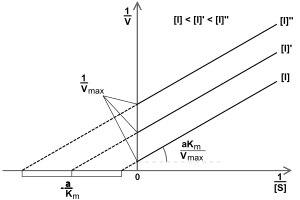
Un inhibiteur incompétitif est un inhibiteur enzymatique qui agit en se liant au complexe enzyme-substrat mais pas à l'enzyme seule. Il bloque la réaction chimique normalement catalysée, de sorte que le complexe enzyme-substrat-inhibiteur ne peut évoluer qu'en redonnant le complexe enzyme-substrat.